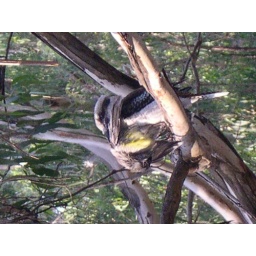
a kookaburra in an old gum tree as requested (also eating another bird)